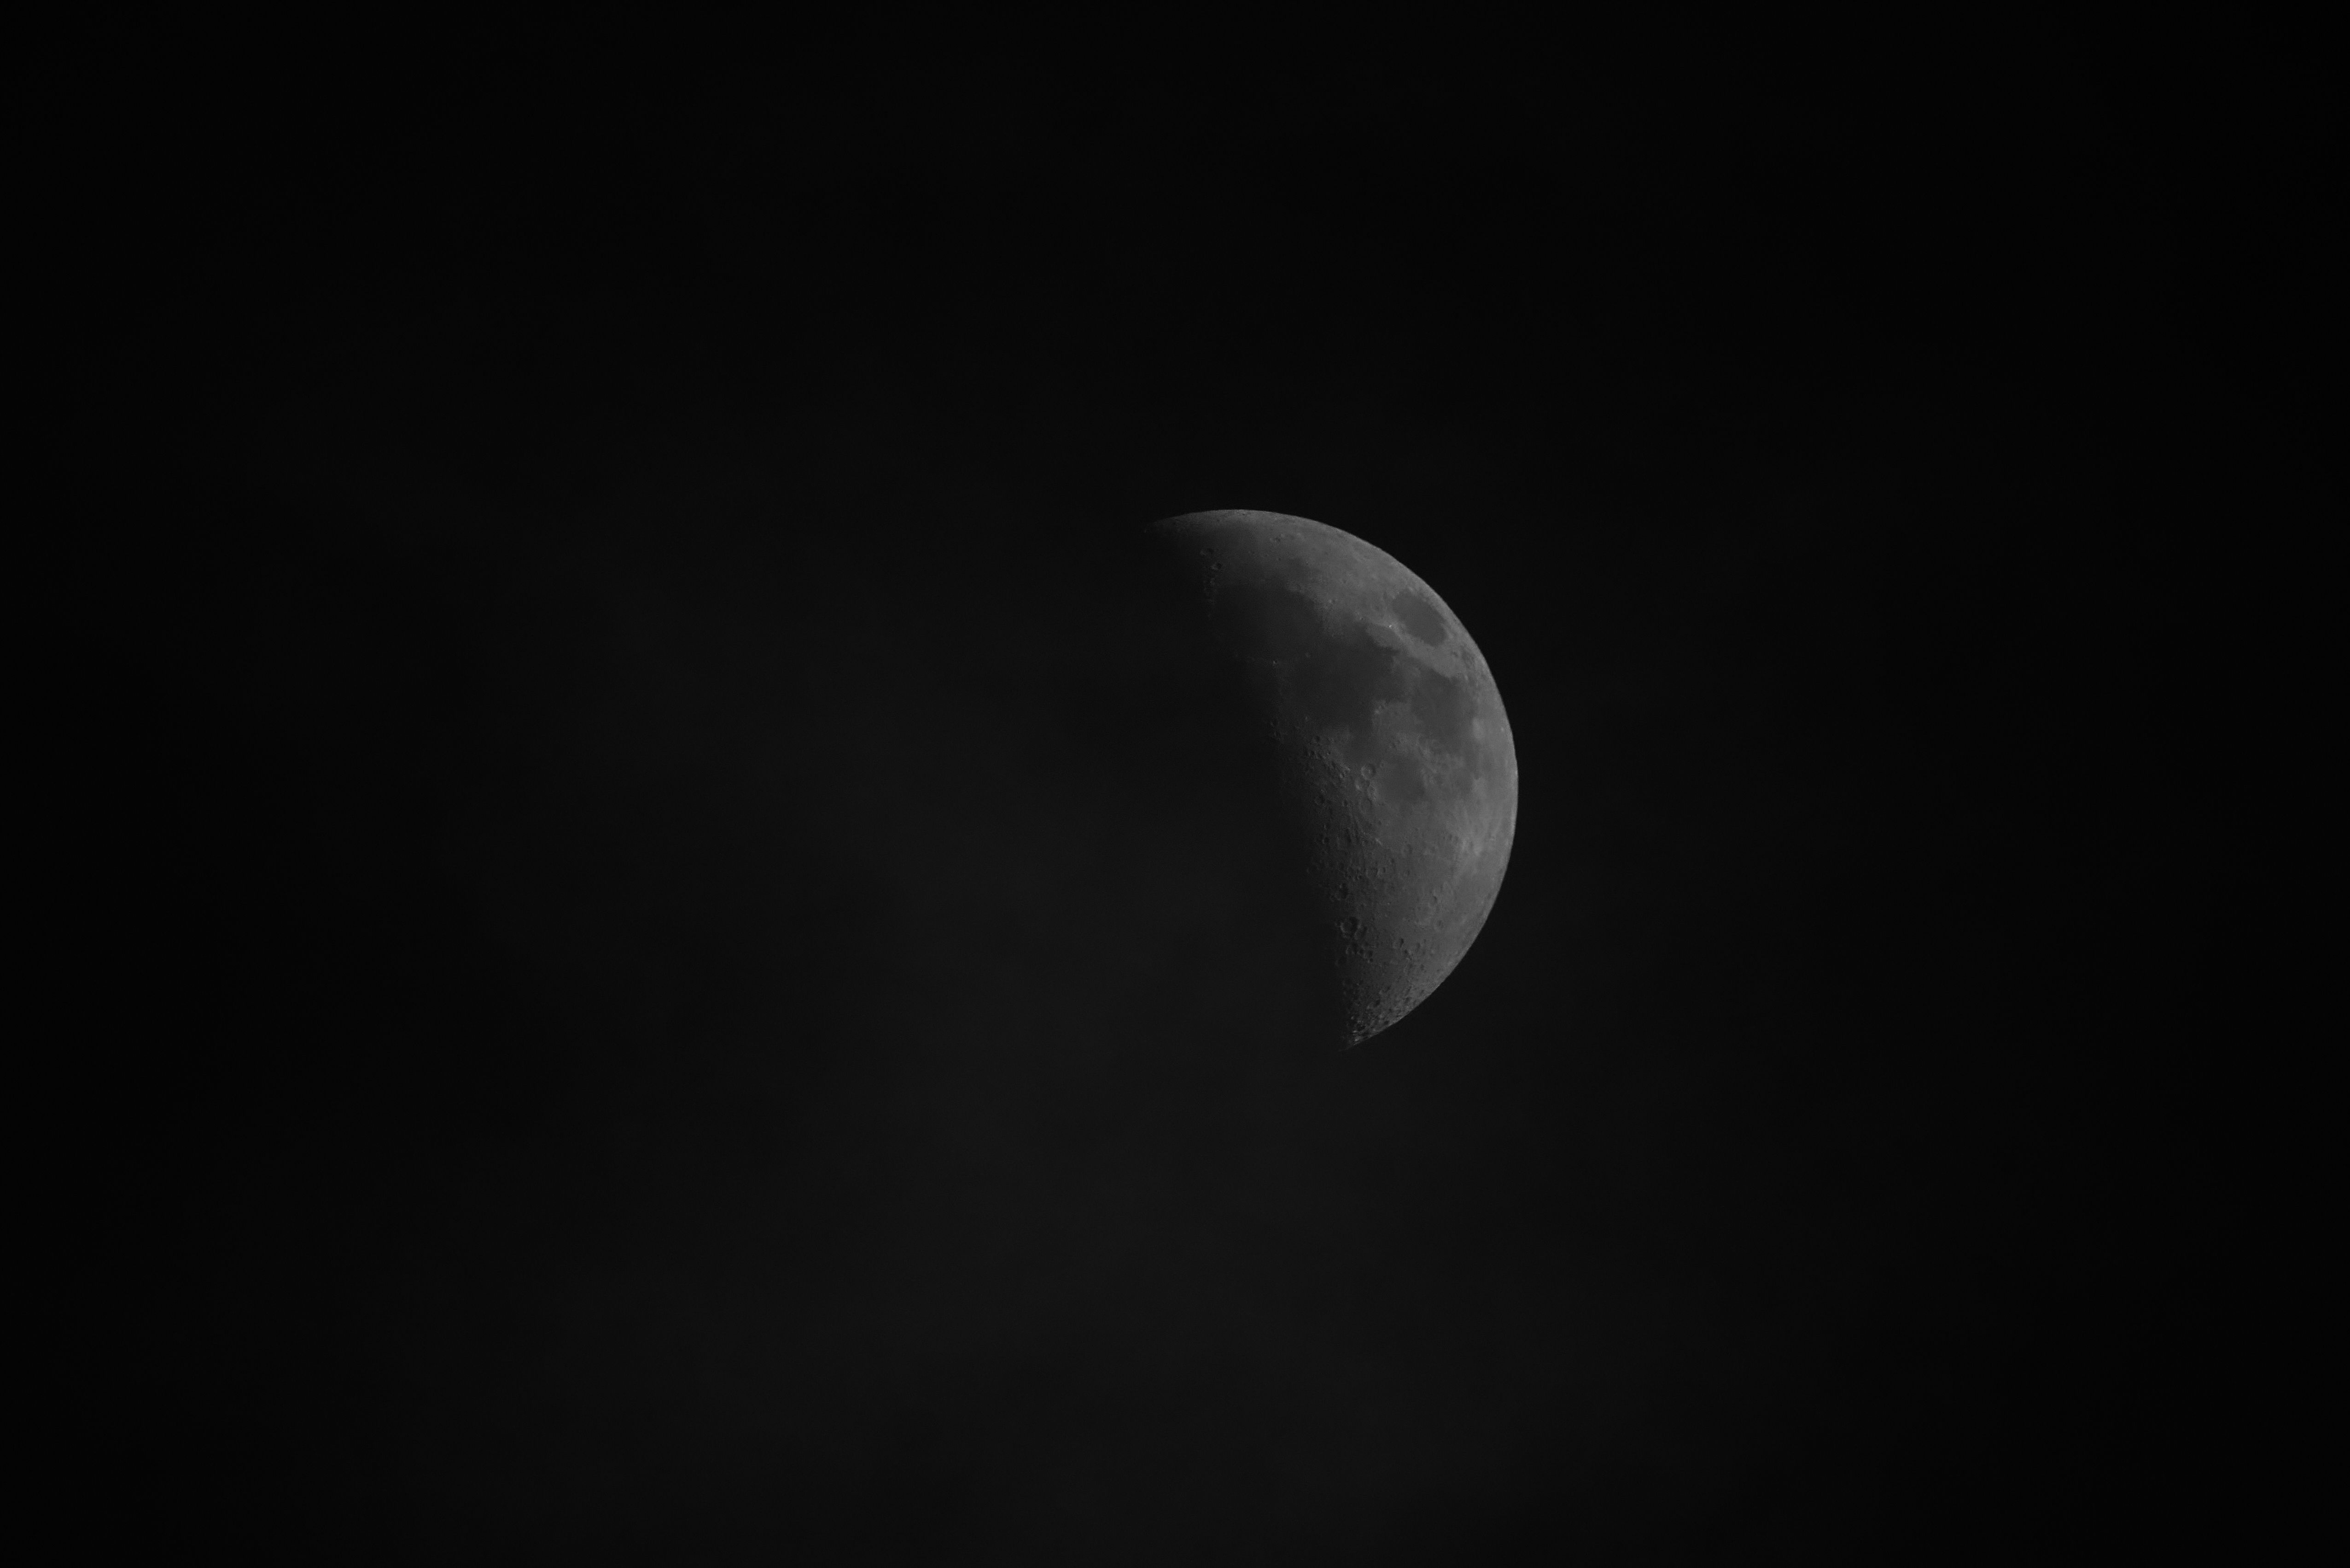
Half Moon in the Night Sky
The image shows a half-moon in the night sky, partly covered by clouds. The photo is in black and white, making the moon stand out against the dark background . The scene feels quiet and calm
The image shows a half-lit moon in a dark night sky, partly covered by thin clouds. The lighting is soft and natural, with the moon glowing gently against the dark background. The color palette is mostly black, gray, and white, creating a calm mood The photo is taken from a slightly angled  to show the moon details .
Labels: Nature, Night, Outdoors, Astronomy, Moon, Outer Space, Eclipse, Lunar Eclipse
Camera: SONY ILCE-7RM3
Lens: Sony FE 200���600mm F5.6���6.3 G OSS (SEL200600G)
Aperture: F6.3
Exposure: 1/400 sec
ISO: 400
Focal length: 600.0 mm